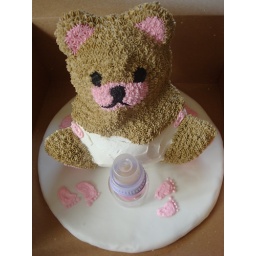
Baby bear cake: eggless yellow cake with fancy buttercream icing. Cake board covered in rolled fondant with piped baby footprints.